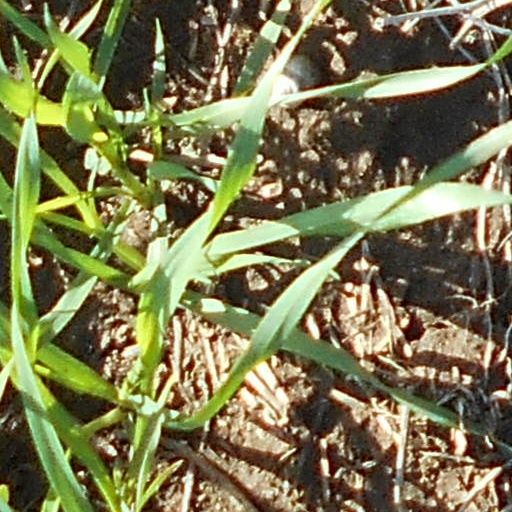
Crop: wheat